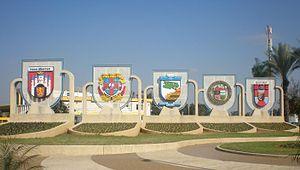
Holon est une ville d'Israël située dans le district de Tel-Aviv, dans la banlieue sud de Tel-Aviv. Elle est intégrée dans l'agglomération du Gush Dan. La commune est notamment limitrophe de Tel-Aviv-Jaffa, Rishon LeZion et Bat Yam.